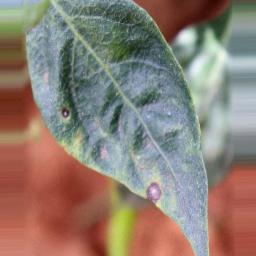
Label: cercospora